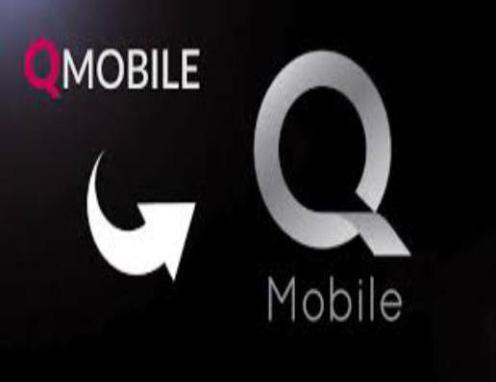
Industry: Electronic